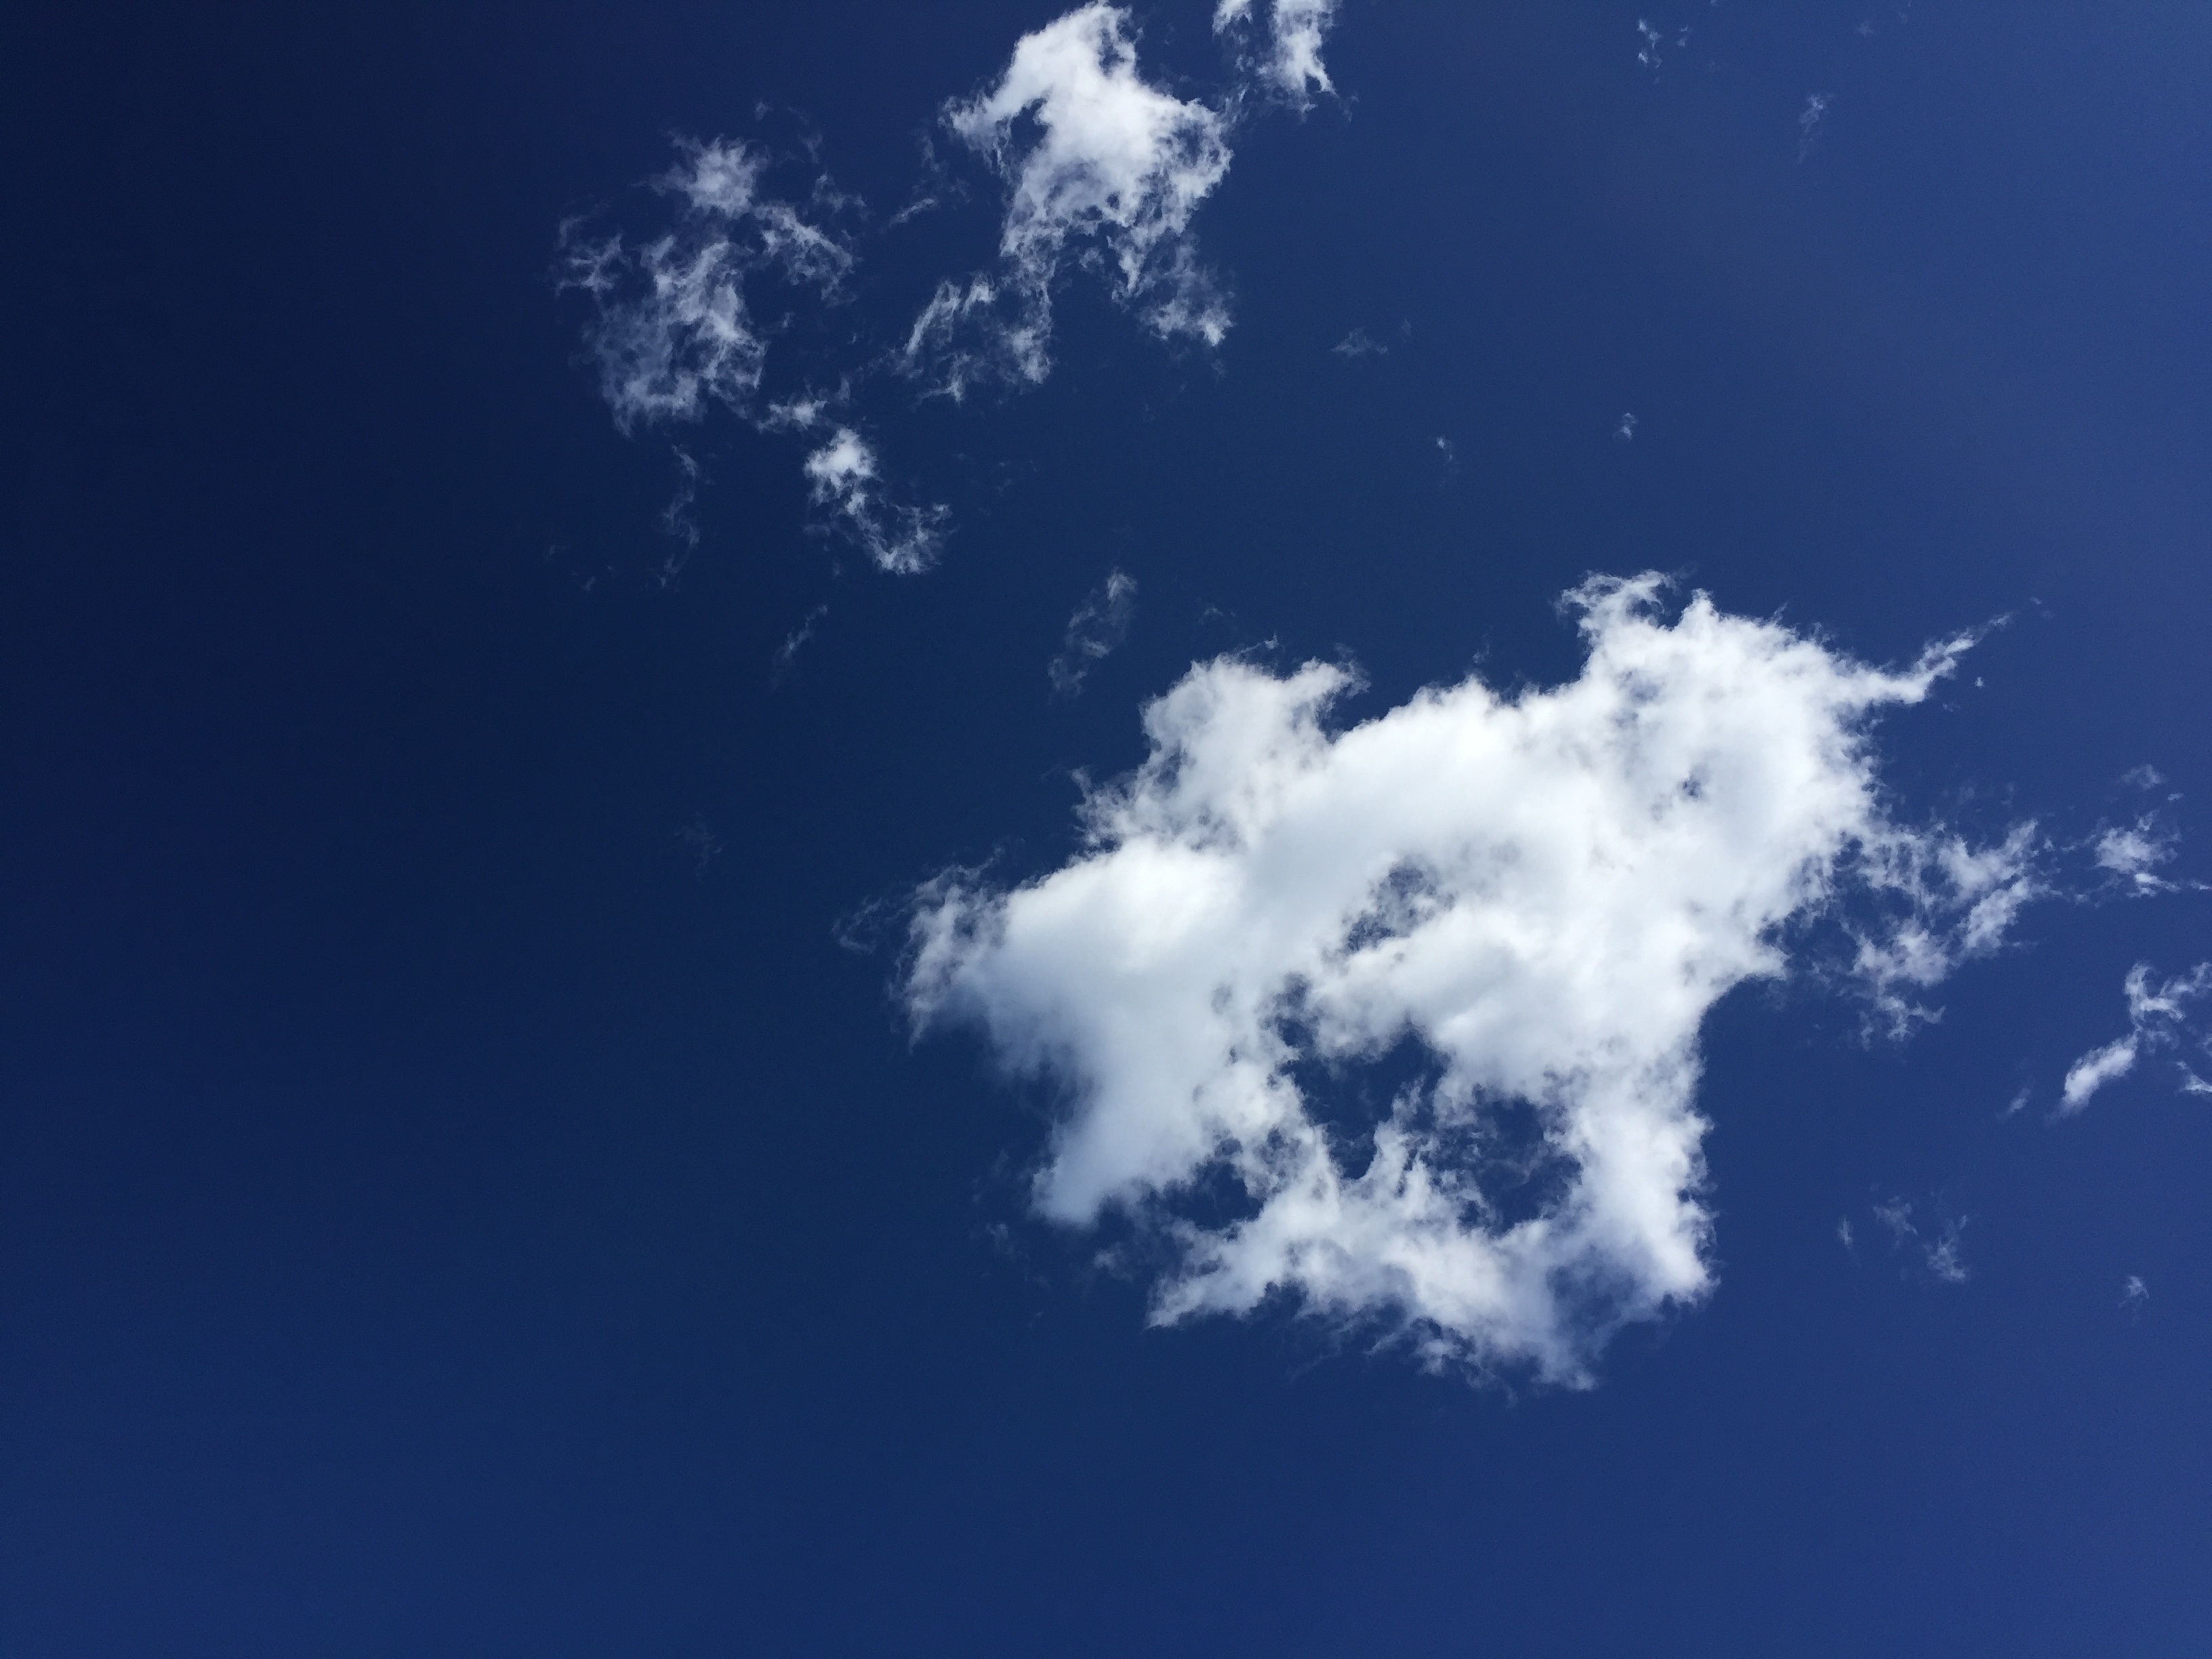
horizon, cloud, sky, sunlight, air, atmosphere, summer, daytime, weather, cumulus, blue, oxygen, meteorological phenomenon, atmosphere of earth